Battling Levinsky

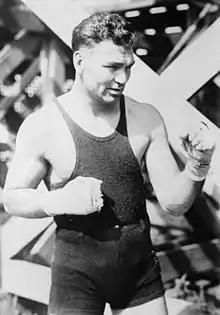
Jack Dempsey, future heavyweight champion

In an era when the winners of bouts could not be decided by the votes of referees and boxing judges, and titles changed hands only in the case of a knockout, Levinsky fought all comers, including losses to future heavyweight champions Gene Tunney and Jack Dempsey.